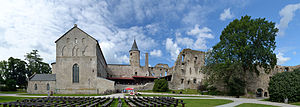
Haapsalu / Galleri
Haapsalu er en by på Estlands vestkyst med 9.838. I kommunen, som opstod gennem en sammenlægning af gamle Haapsalu med Ridala ved en landsomfattende administrativ reform i Estland 1. november 2017, boede der cirka 13.500. Kommunen voksede til 263,99 km². Reformen reducerede antallet af kommuner i Estland fra 213 til 79.